Ecclesia Gnostica

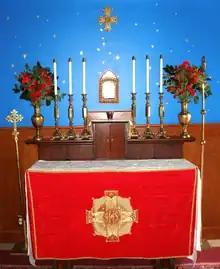
Ecclesia Gnostica (Gnostic Church) chapel in Los Angeles. Altar set up for a vespers service.

Ecclesia Gnostica services consist of different liturgical celebrations usually based on traditional Western forms of Christian liturgy. Like ancient Gnostic groups, the Ecclesia Gnostica blends several disparate traditions. The church performs its sacraments "in accordance with the tradition of the Ancient Mystery Schools" and attempts to present them "in their original meaning as archetypal acts of ceremonial communion with the timeless realities of the soul."